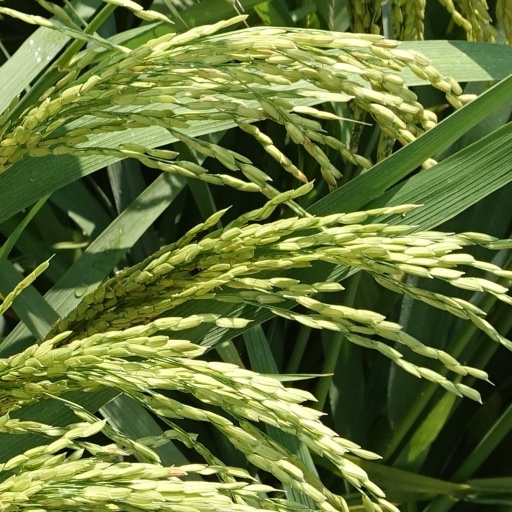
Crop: rice